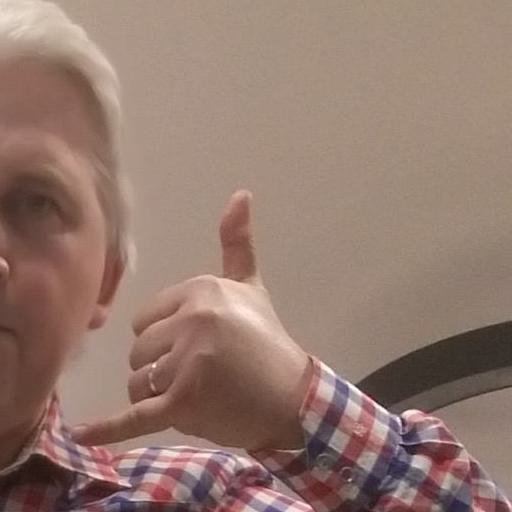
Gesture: call